Charles James Fox

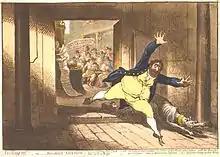
In "Stealing off" (1798), Gillray caricatured Fox's secession from Parliament.

Parliament passed the acts. But Fox enjoyed a swell of extra-parliamentary support during the course of the controversy. A substantial petitioning movement arose in support of him, and on 16 November 1795, he addressed a public meeting of between two- and thirty-thousand people on the subject. However, this came to nothing in the long run. The Foxites were becoming disenchanted with the Commons, overwhelmingly dominated by Pitt, and began to denounce it to one another as unrepresentative.